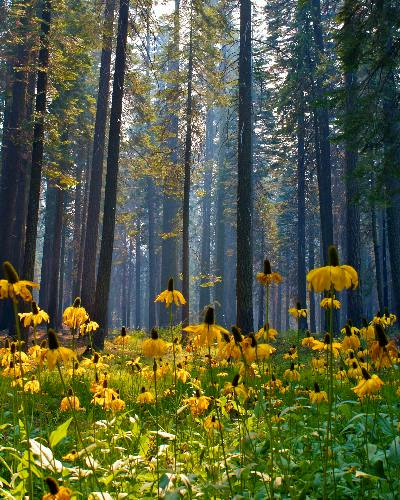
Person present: No